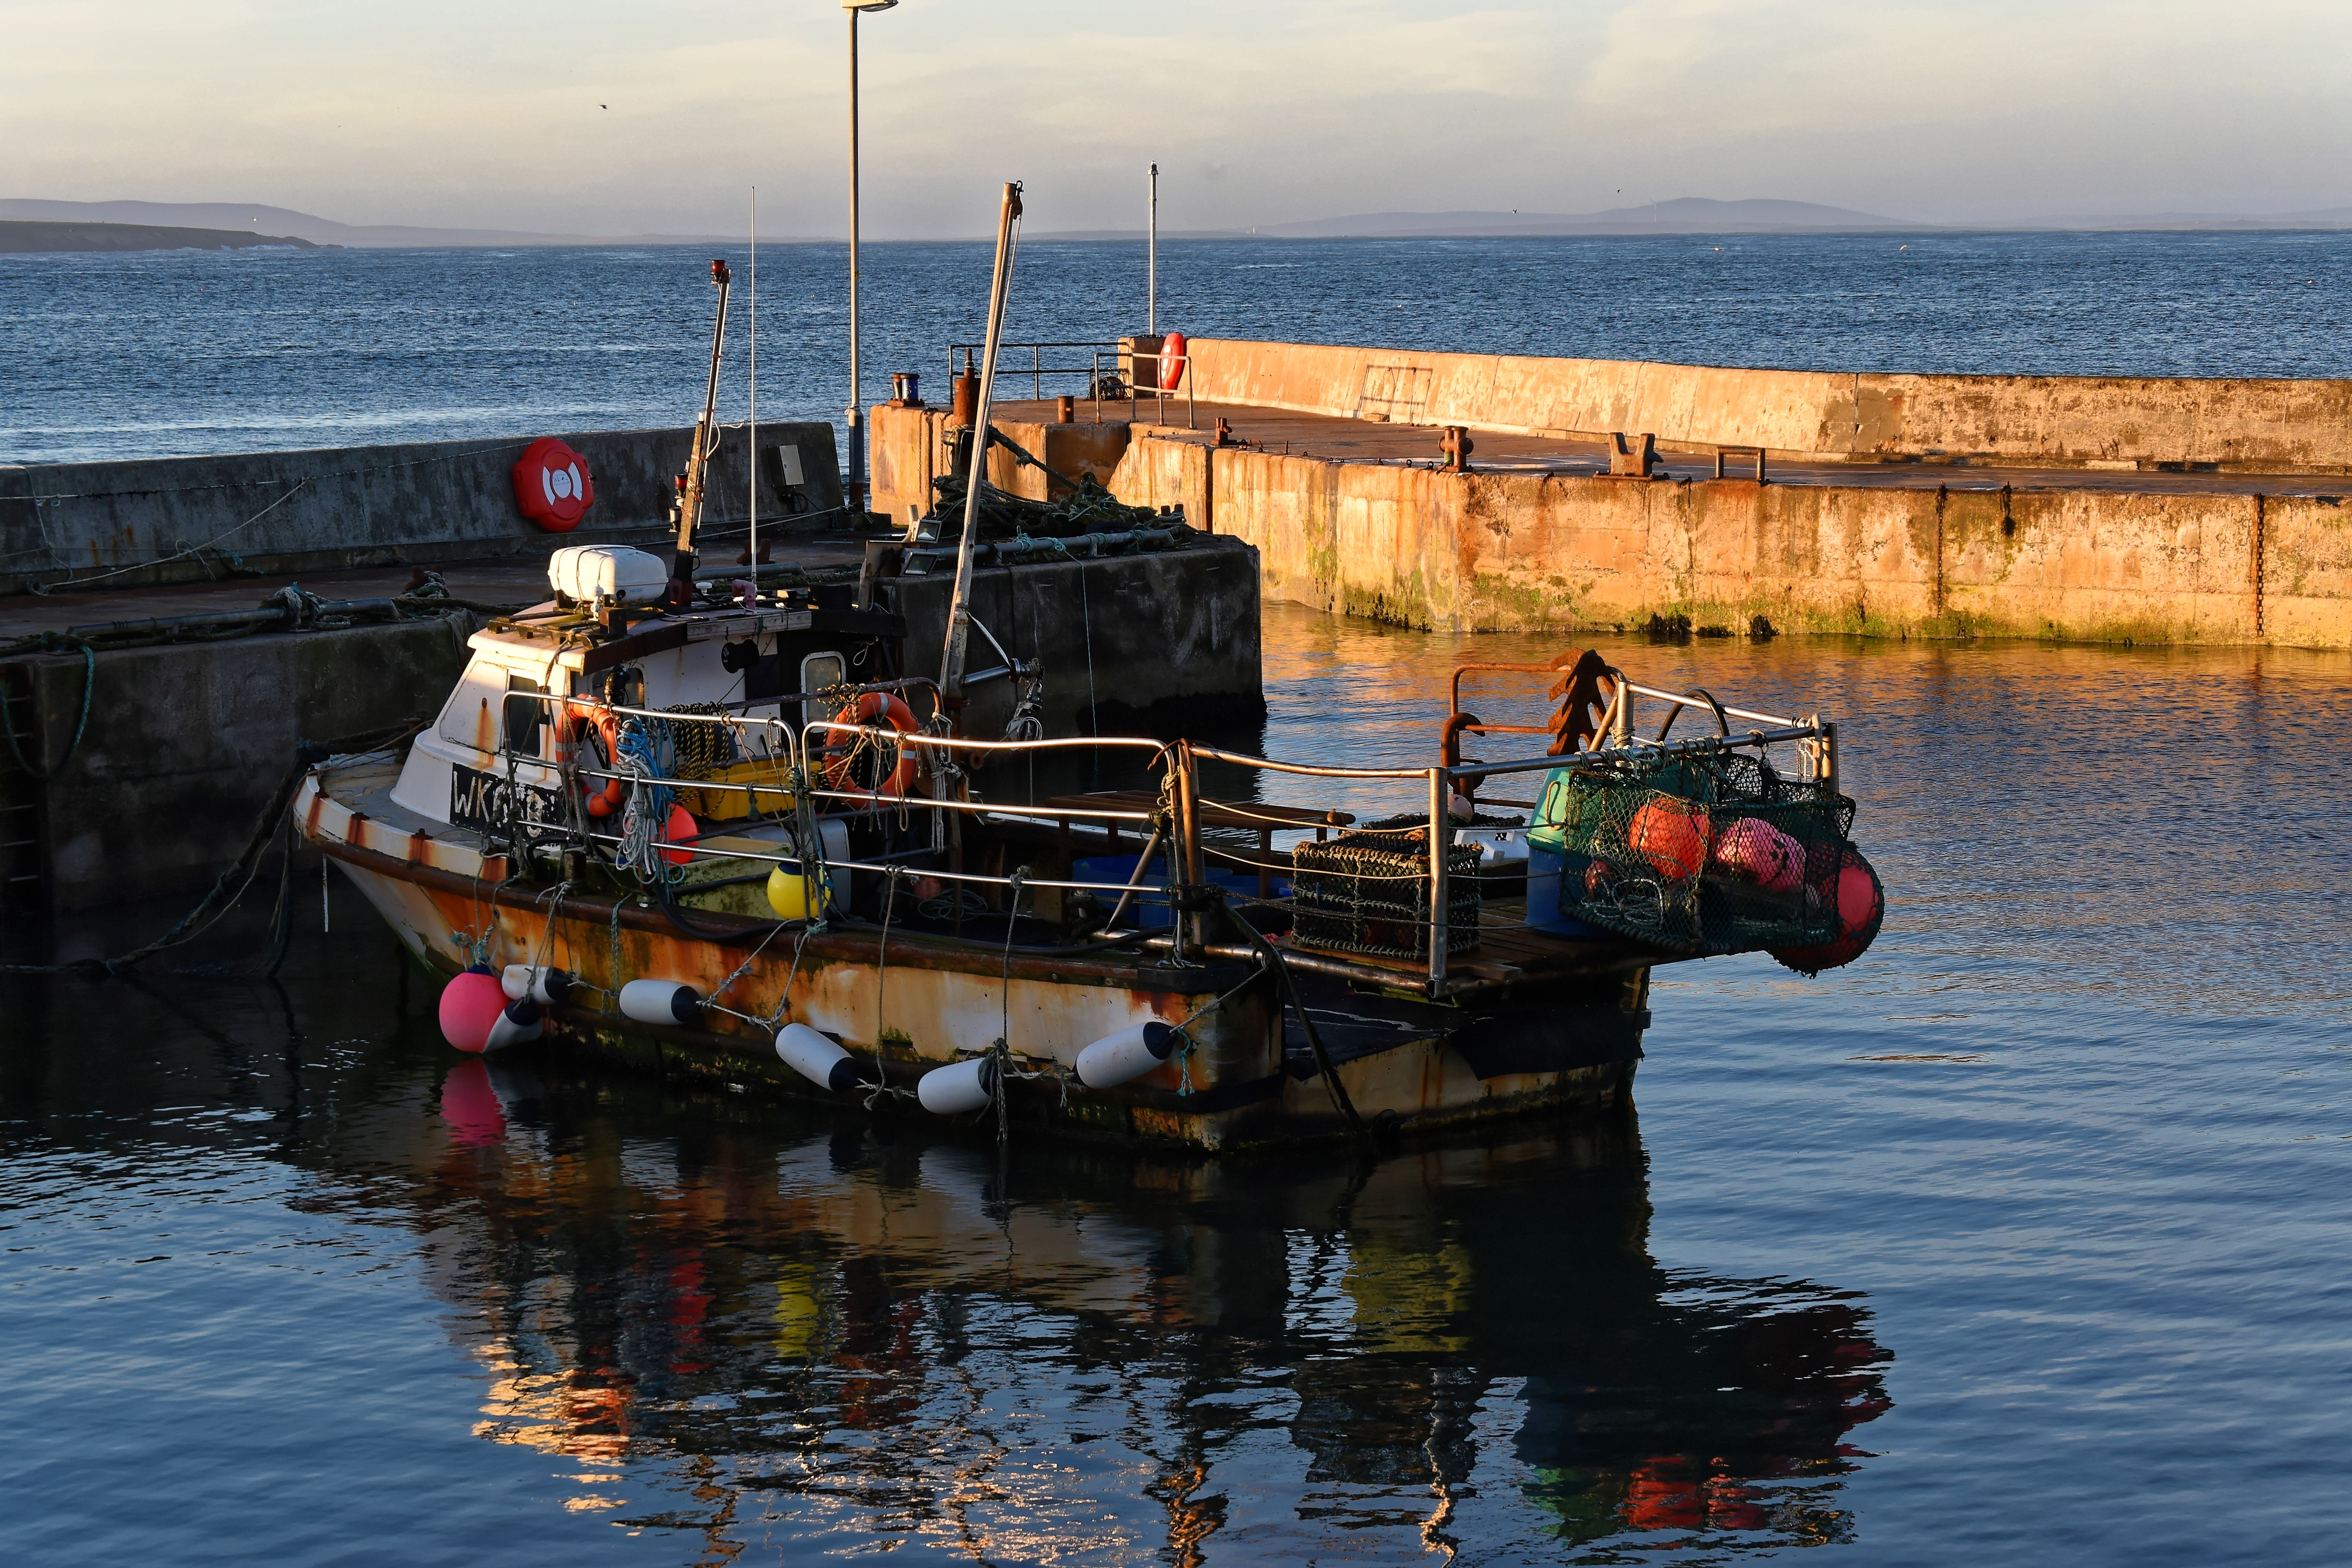
sea, coast, water, outdoor, ocean, sky, sunset, boat, pier, ship, evening, orange, reflection, vessel, vehicle, mast, sailing, autumn, bay, harbor, machine, harbour, blue, marina, port, tourism, leisure, waterway, body of water, fishing boat, nautical, boating, sail, marine, scotland, channel, october, tugboat, watercraft, quay, fishing vessel, dredging, john o groats, harbor wall, nautical background, offshore drilling